Marianne Helena Brydon

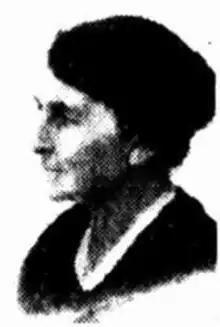
Marianne Helena Brydon (1864-1941), Queensland educationist and former Inspector of Women's Work, Department of Public Instruction.

Marianne Helena Brydon (née Carson) (1864–1941) was a domestic science teacher in Queensland, Australia. She raised the status and availability of domestic science as a subject in Queensland schools.